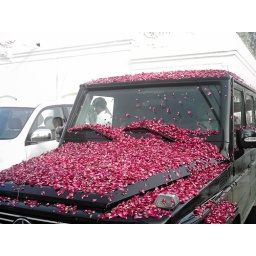
V VIP's car laden with rose petals in Jacobabad, November 2007.